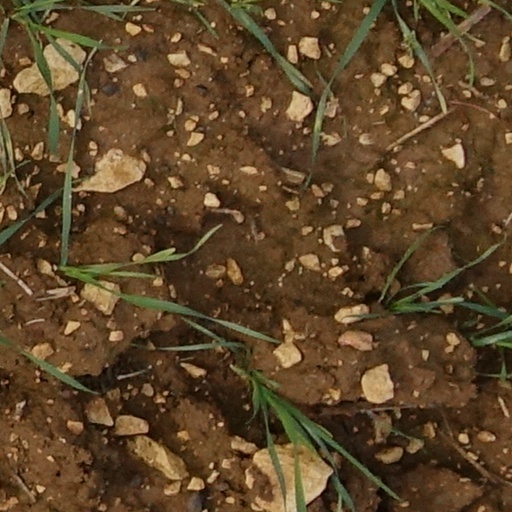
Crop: wheat